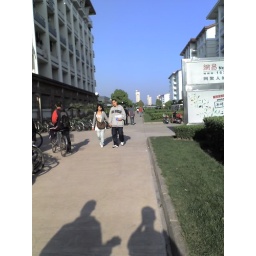
so good they are in blue sky